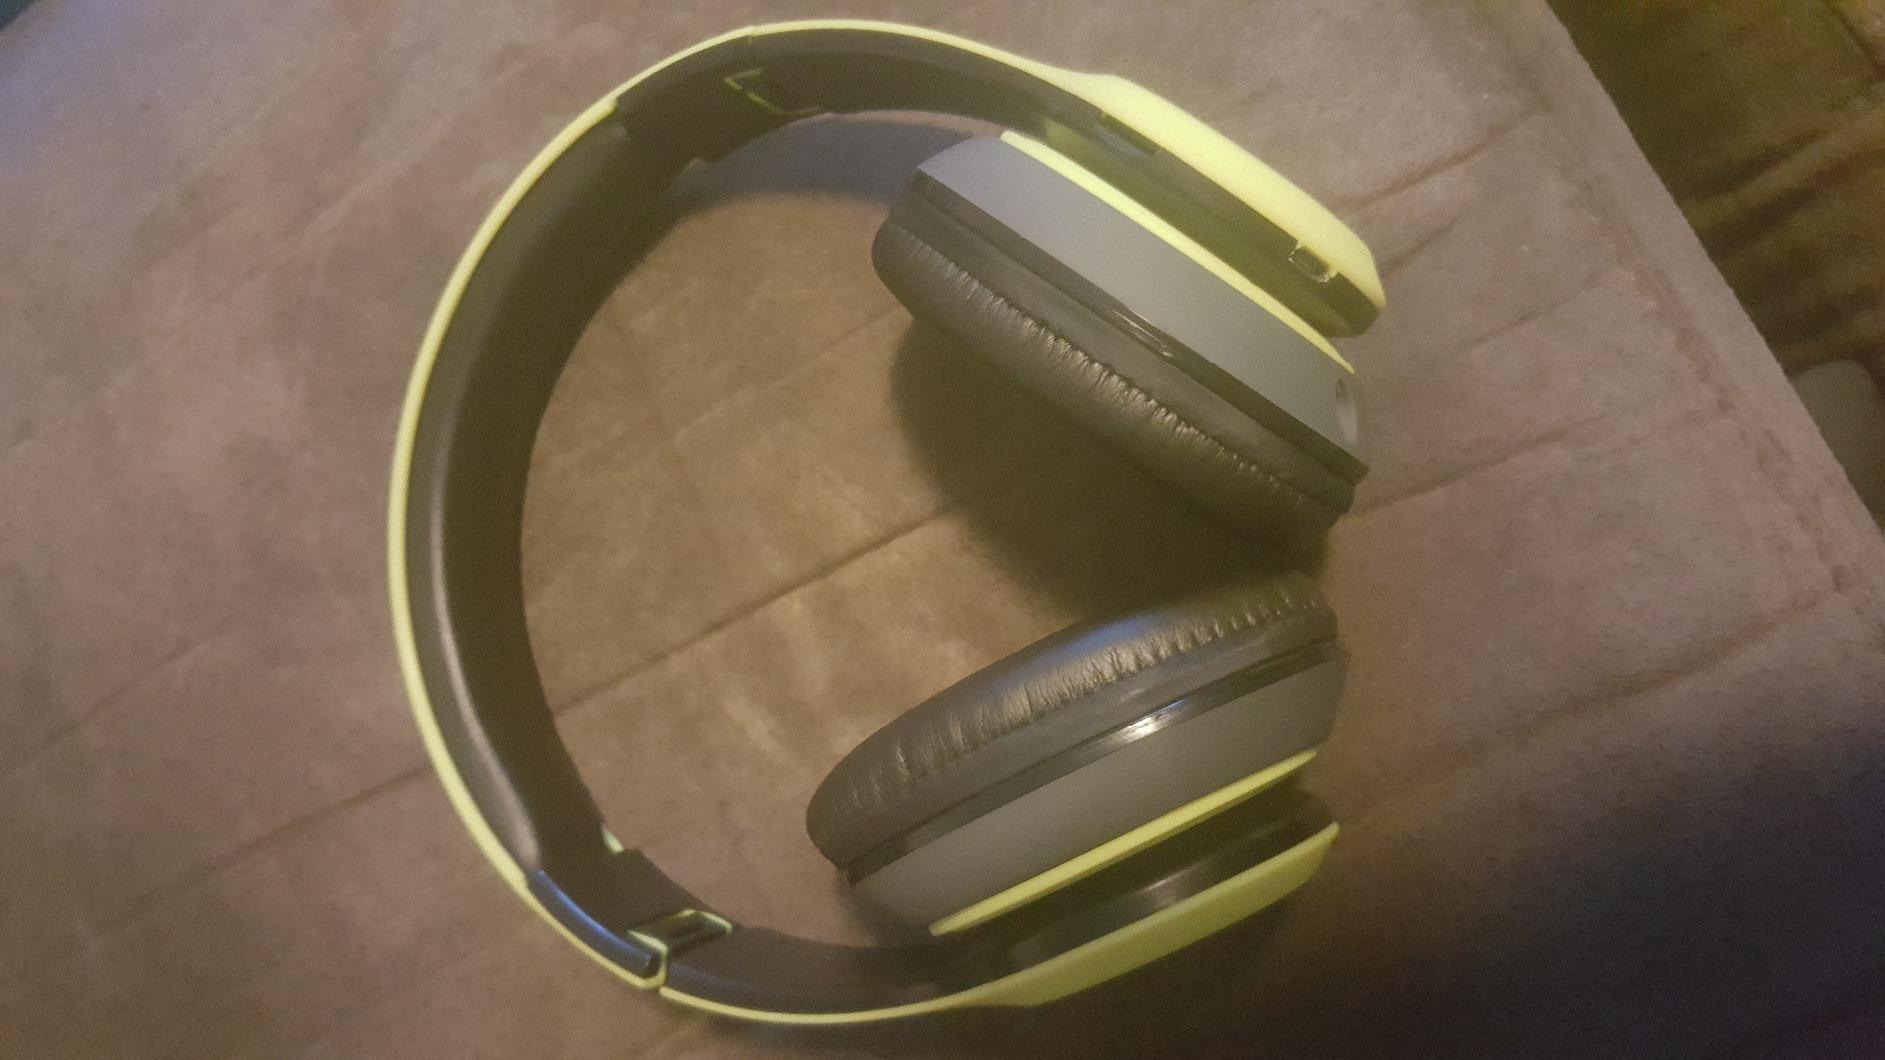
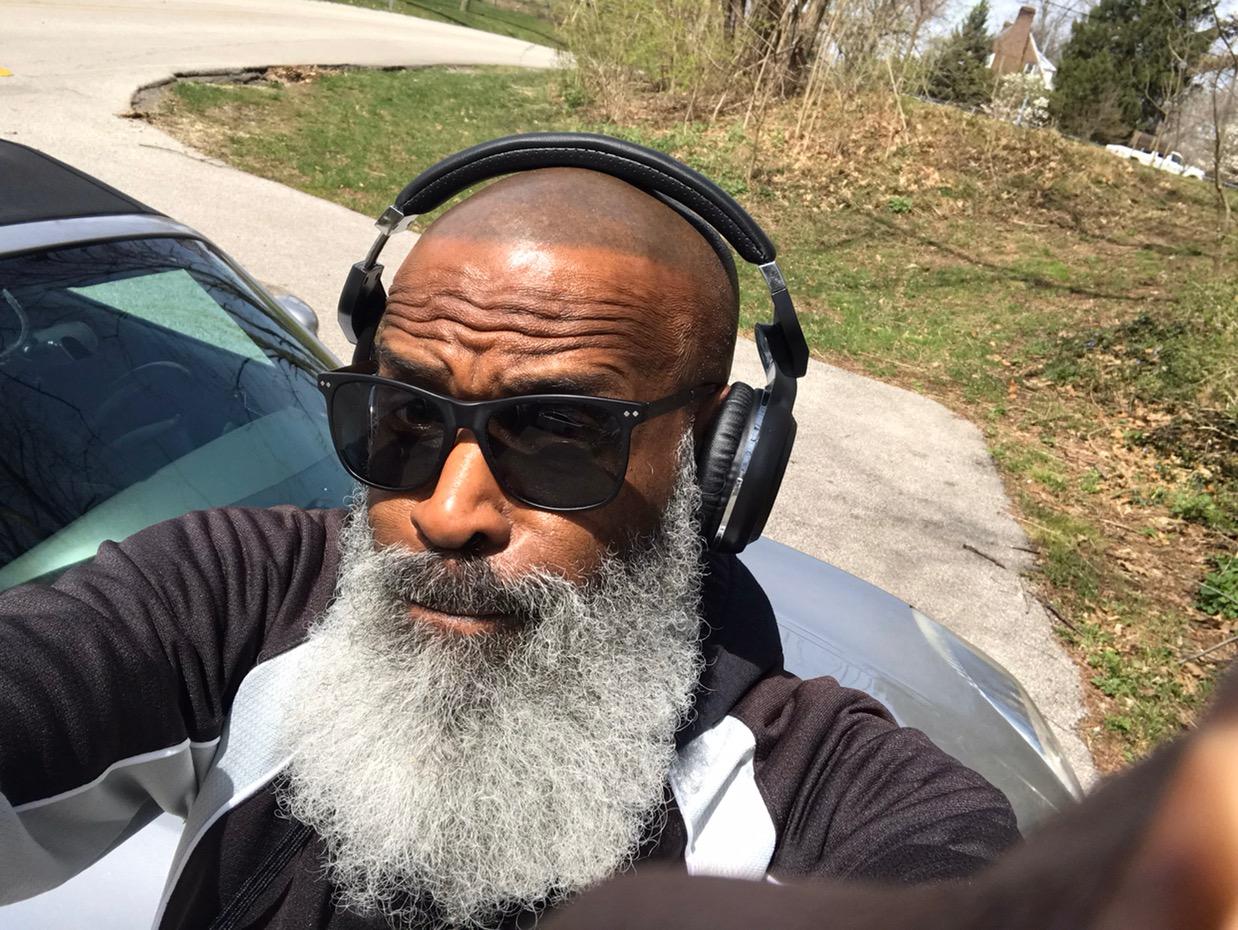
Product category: headphones
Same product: no